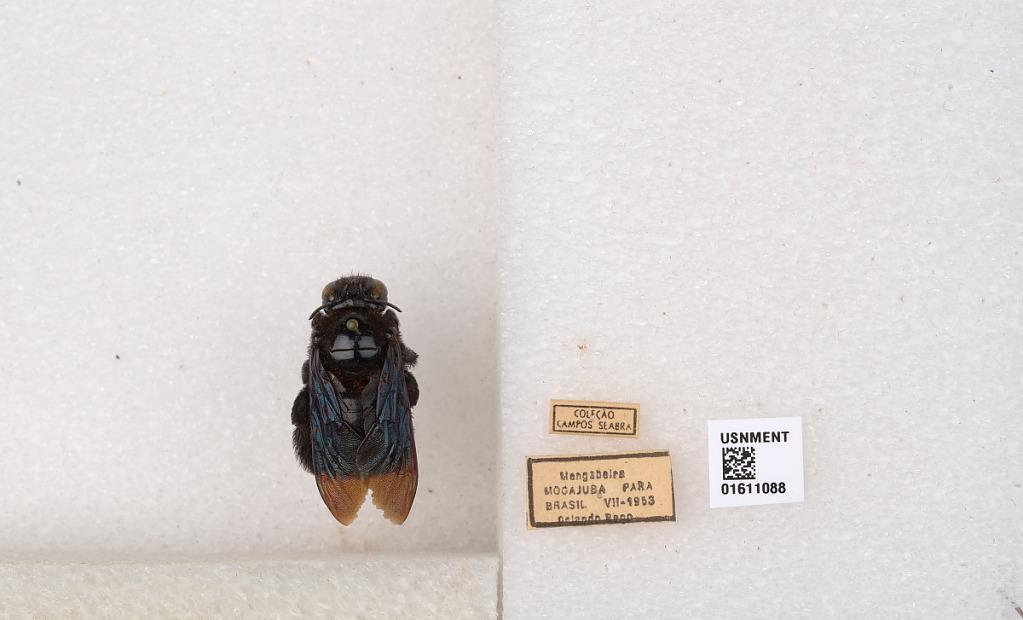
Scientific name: Xylocopa
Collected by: D. Rees
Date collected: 1953-7-1
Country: Brazil
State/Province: Para
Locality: Mangabeira, Mocajuba